Question: Please indicate a possible affordance area of swing_tennis_racket that can be used for holding
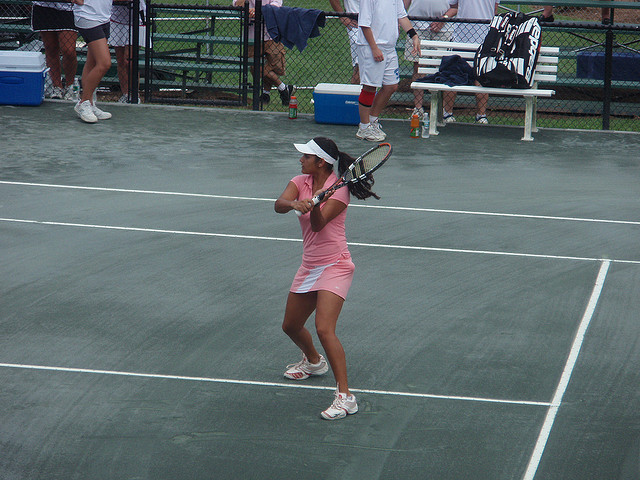
Answer: [305.181, 171.297, 349.5, 213.804]